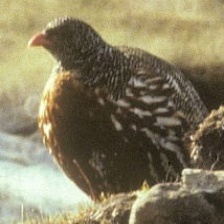
Species: SNOW PARTRIDGE
Scientific name: LERWA LERWA
ImageNet parent category: partridge